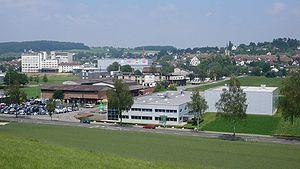
Thayngen est une commune suisse du canton de Schaffhouse.